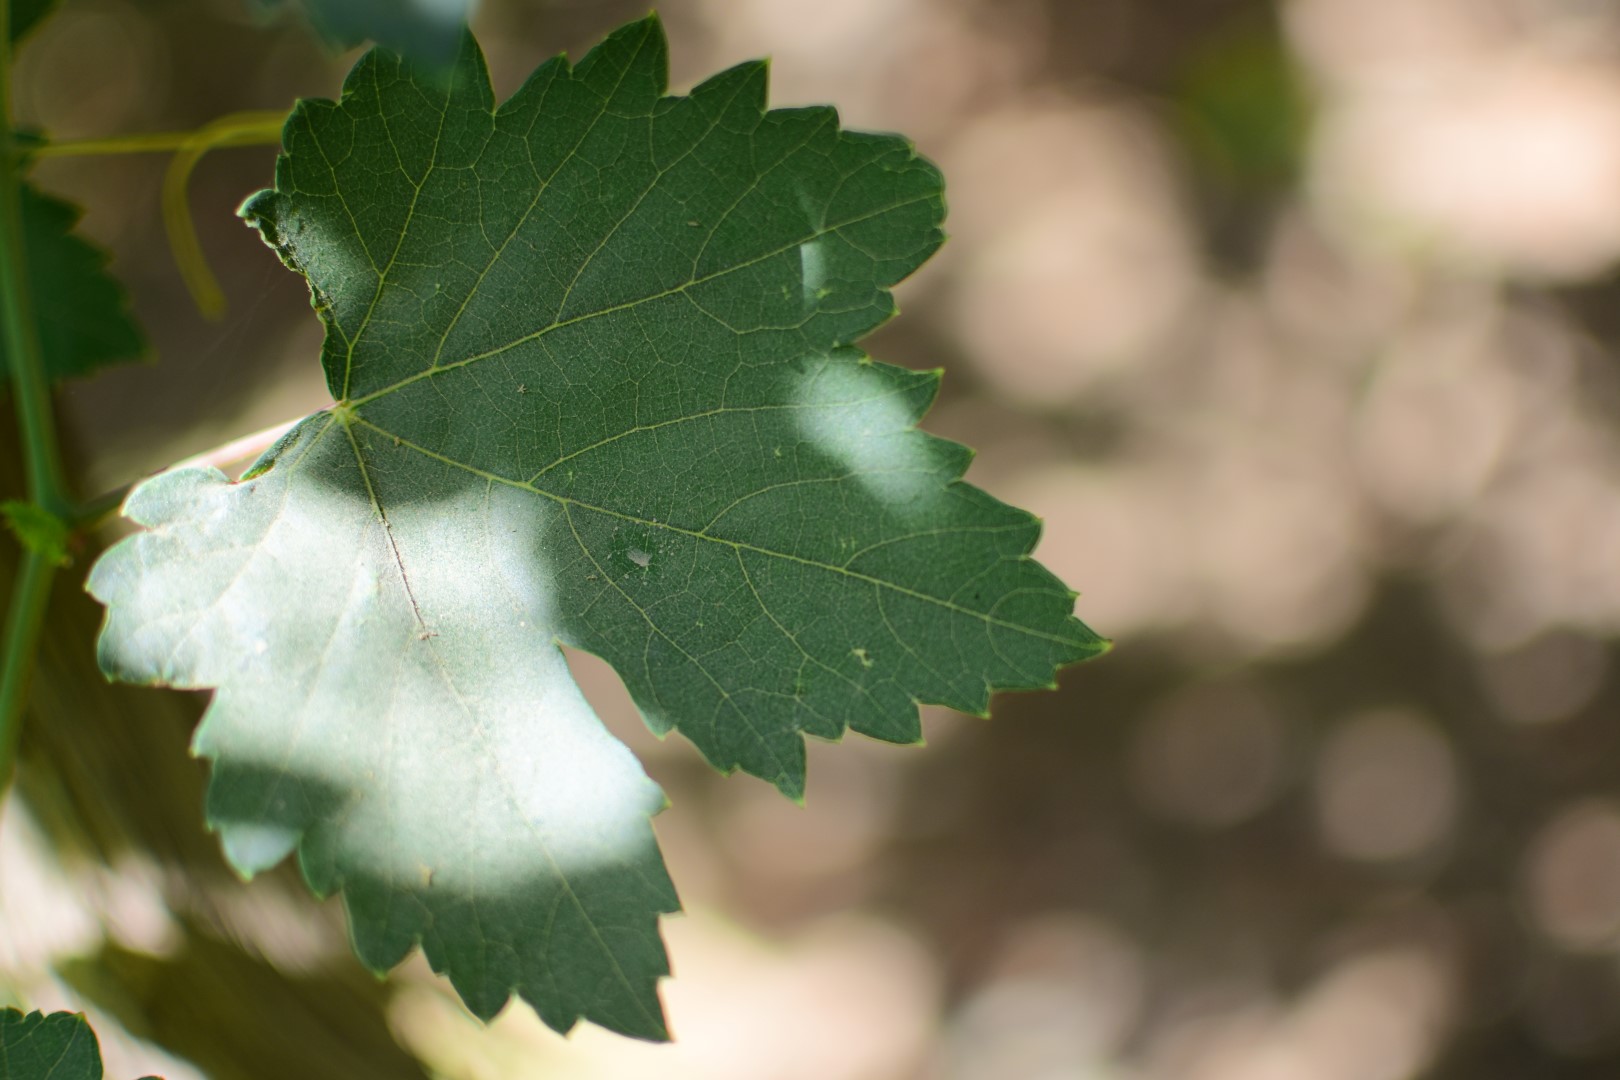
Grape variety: Frinsi